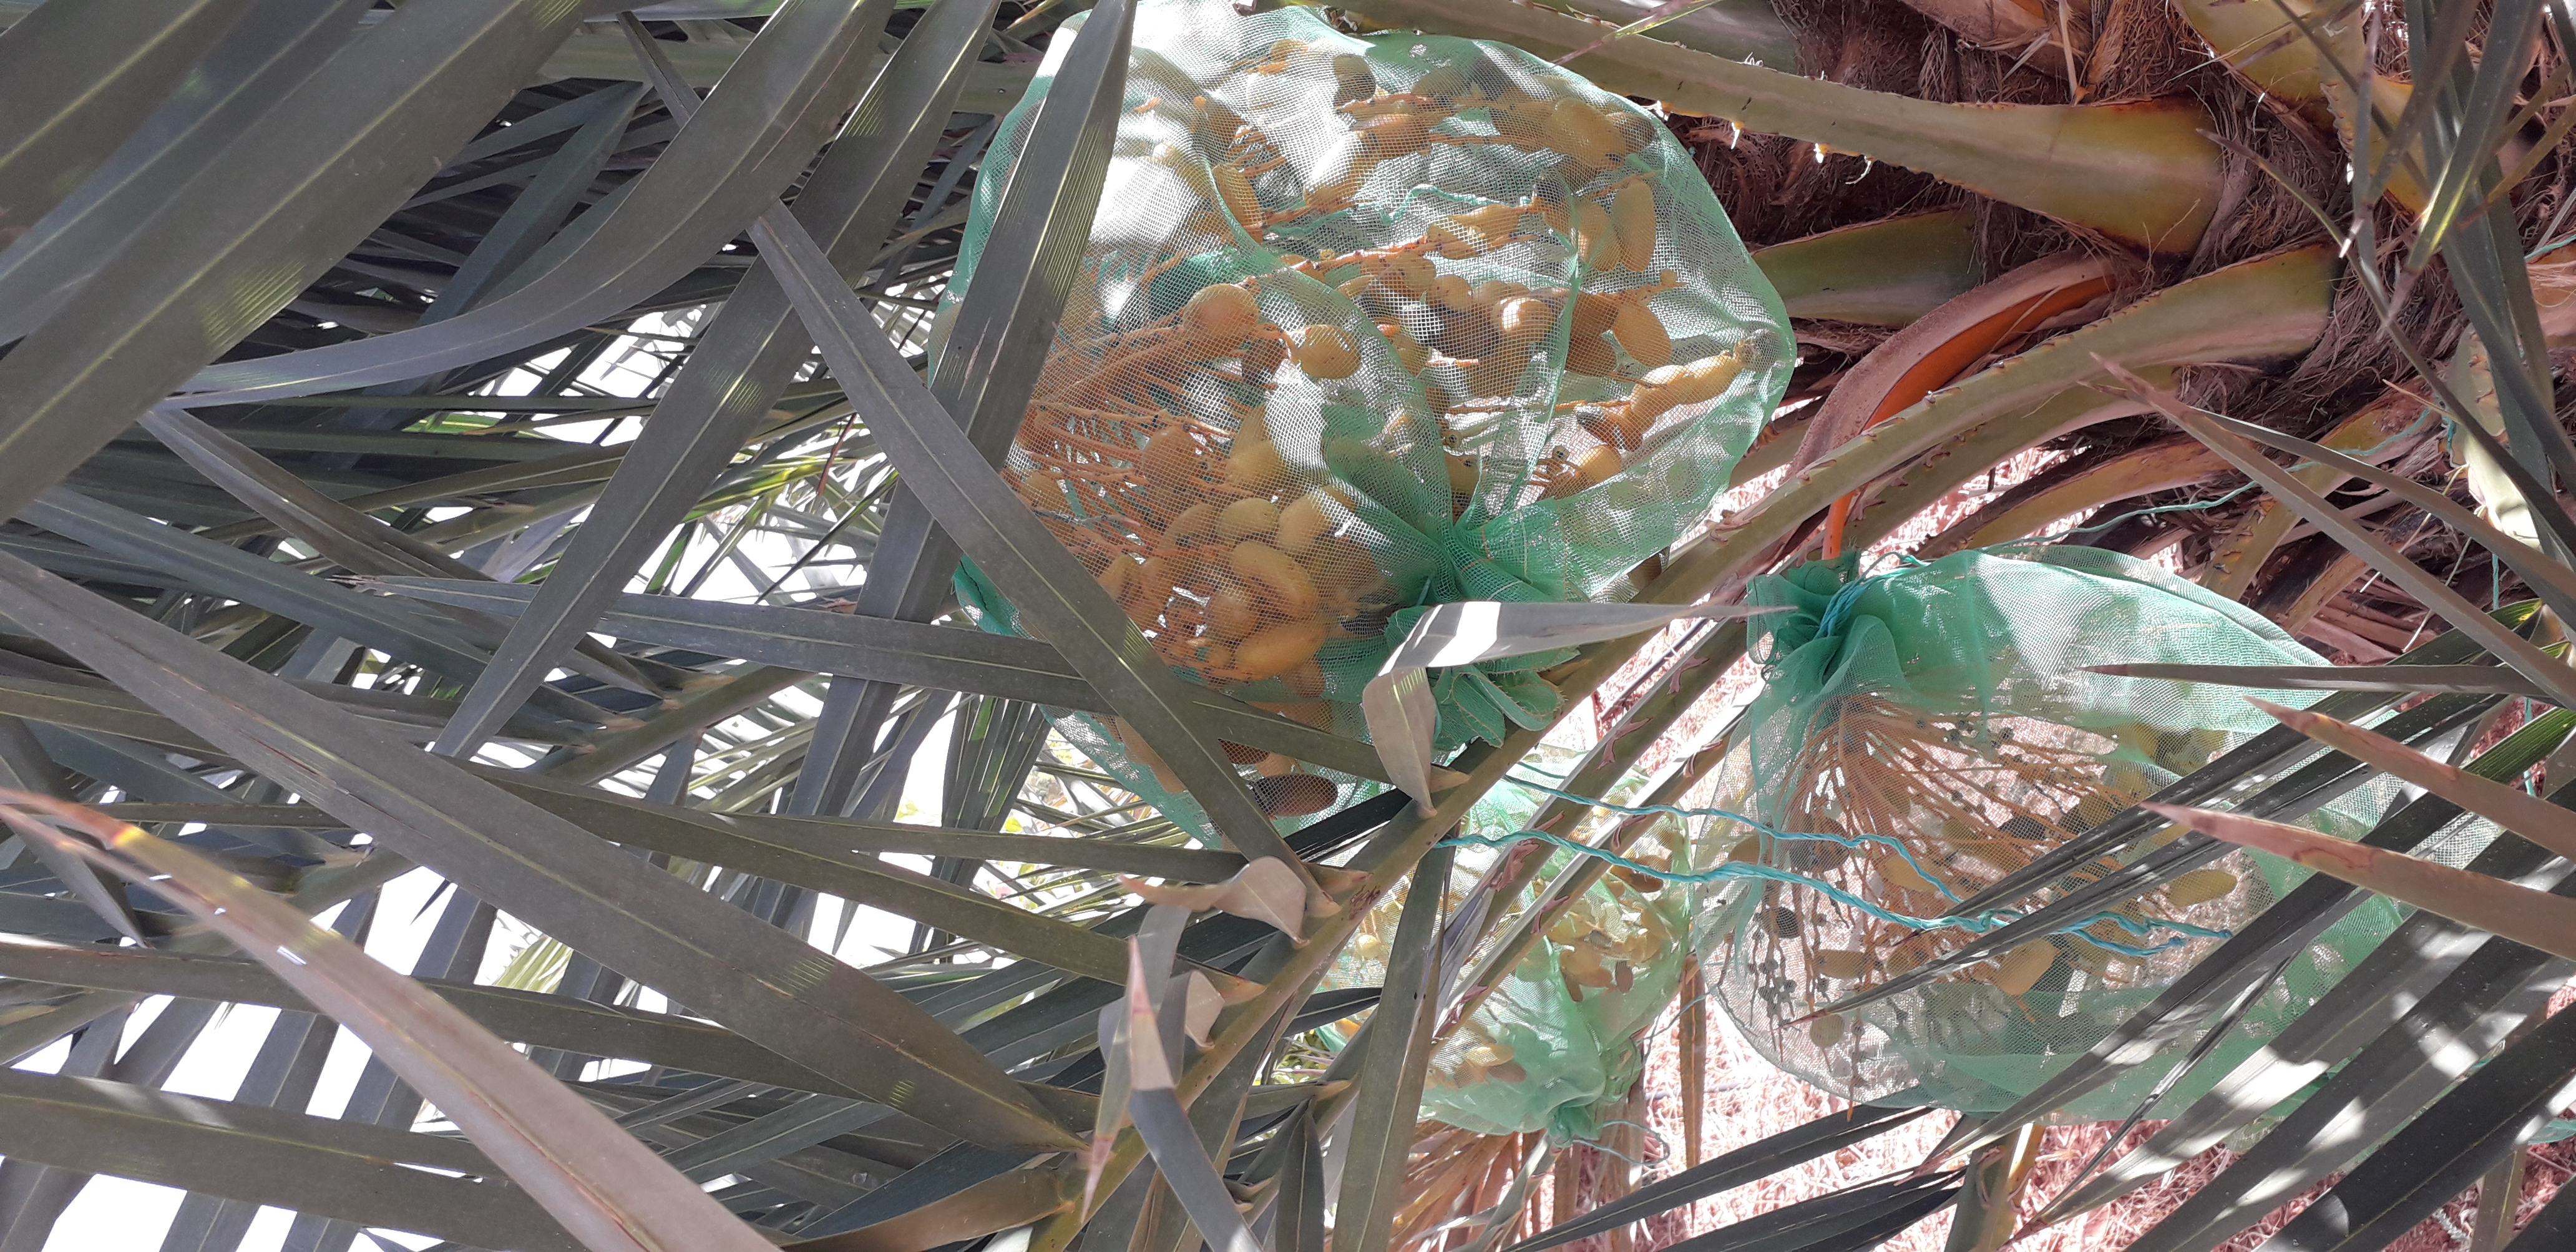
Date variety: kholt